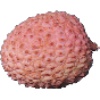
Label: Lychee 1